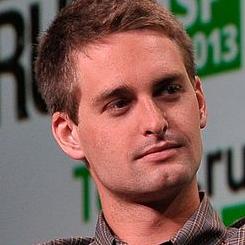
Age: 22